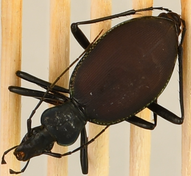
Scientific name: Scaphinotus angusticollis
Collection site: Abby Road NEON (ABBY), plot ABBY_006